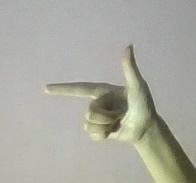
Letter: yaa